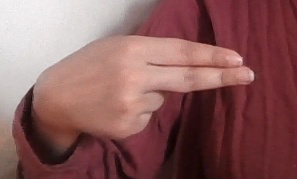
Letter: ain